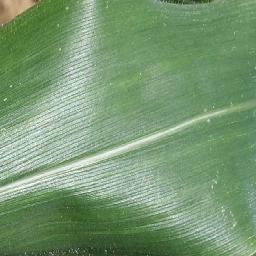
Label: Corn___healthy